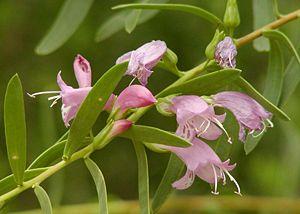
Eremophila est un genre de plantes classiquement placé dans la famille des Myoporaceae laquelle a été incluse dans la famille des Scrophulariaceae. Ce genre compte près de 214 espèces toutes originaires d'Australie.